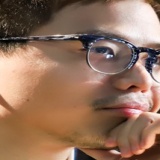
ca sĩ Trịnh Thăng Bình